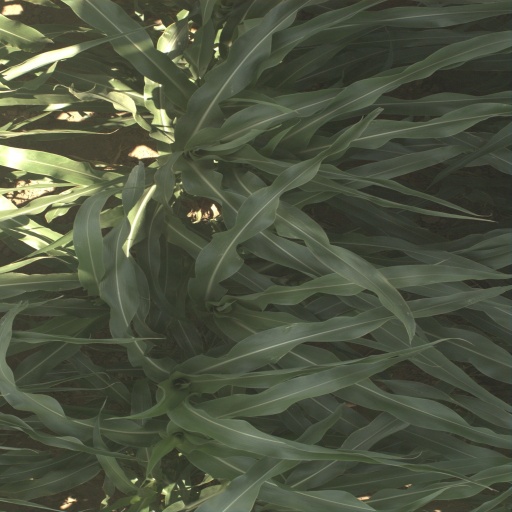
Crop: sorghum